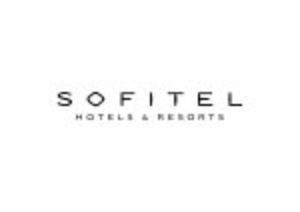
Sofitel Hotels &amp